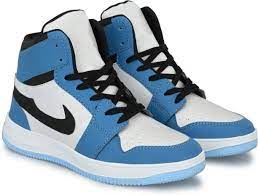
Label: Boat